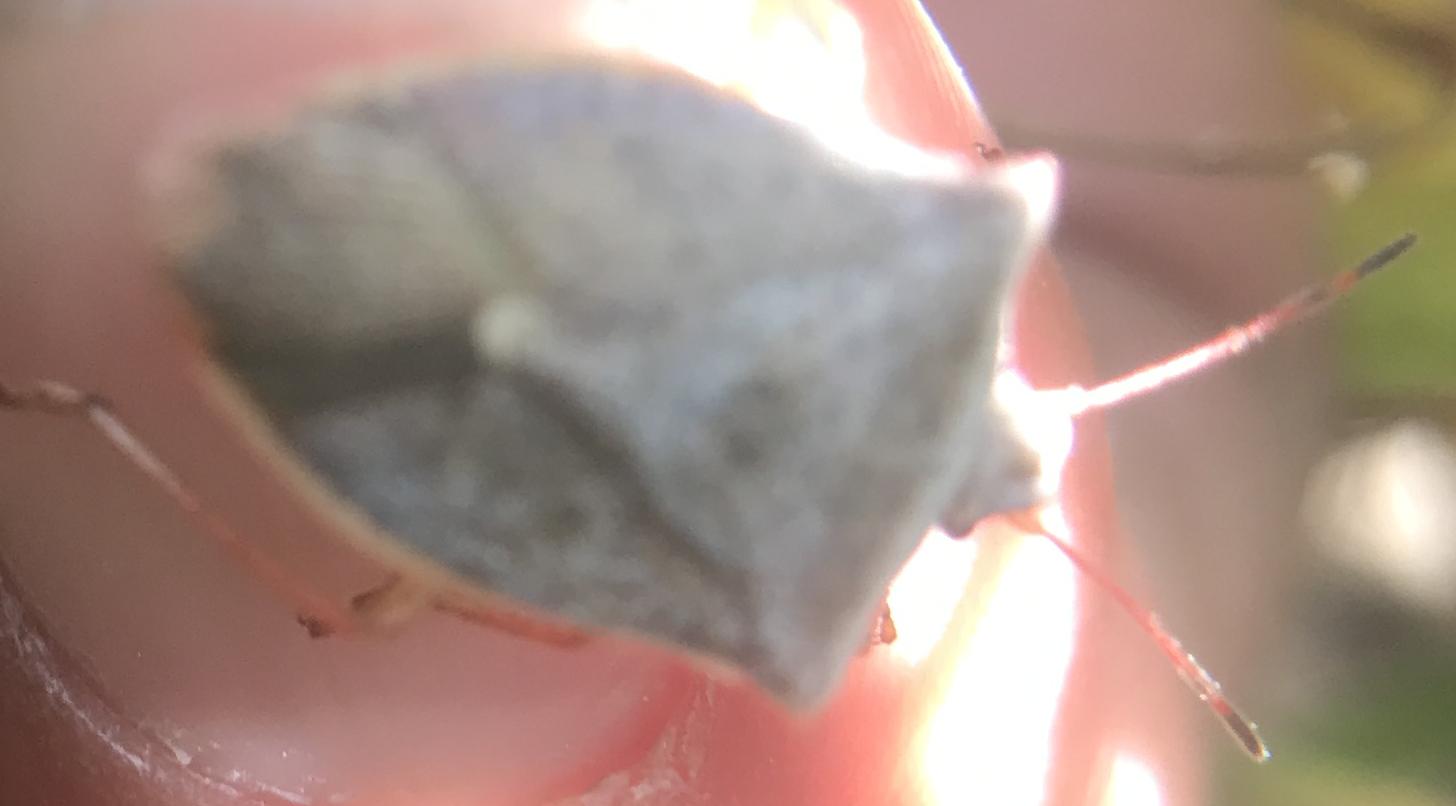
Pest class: stink_bug